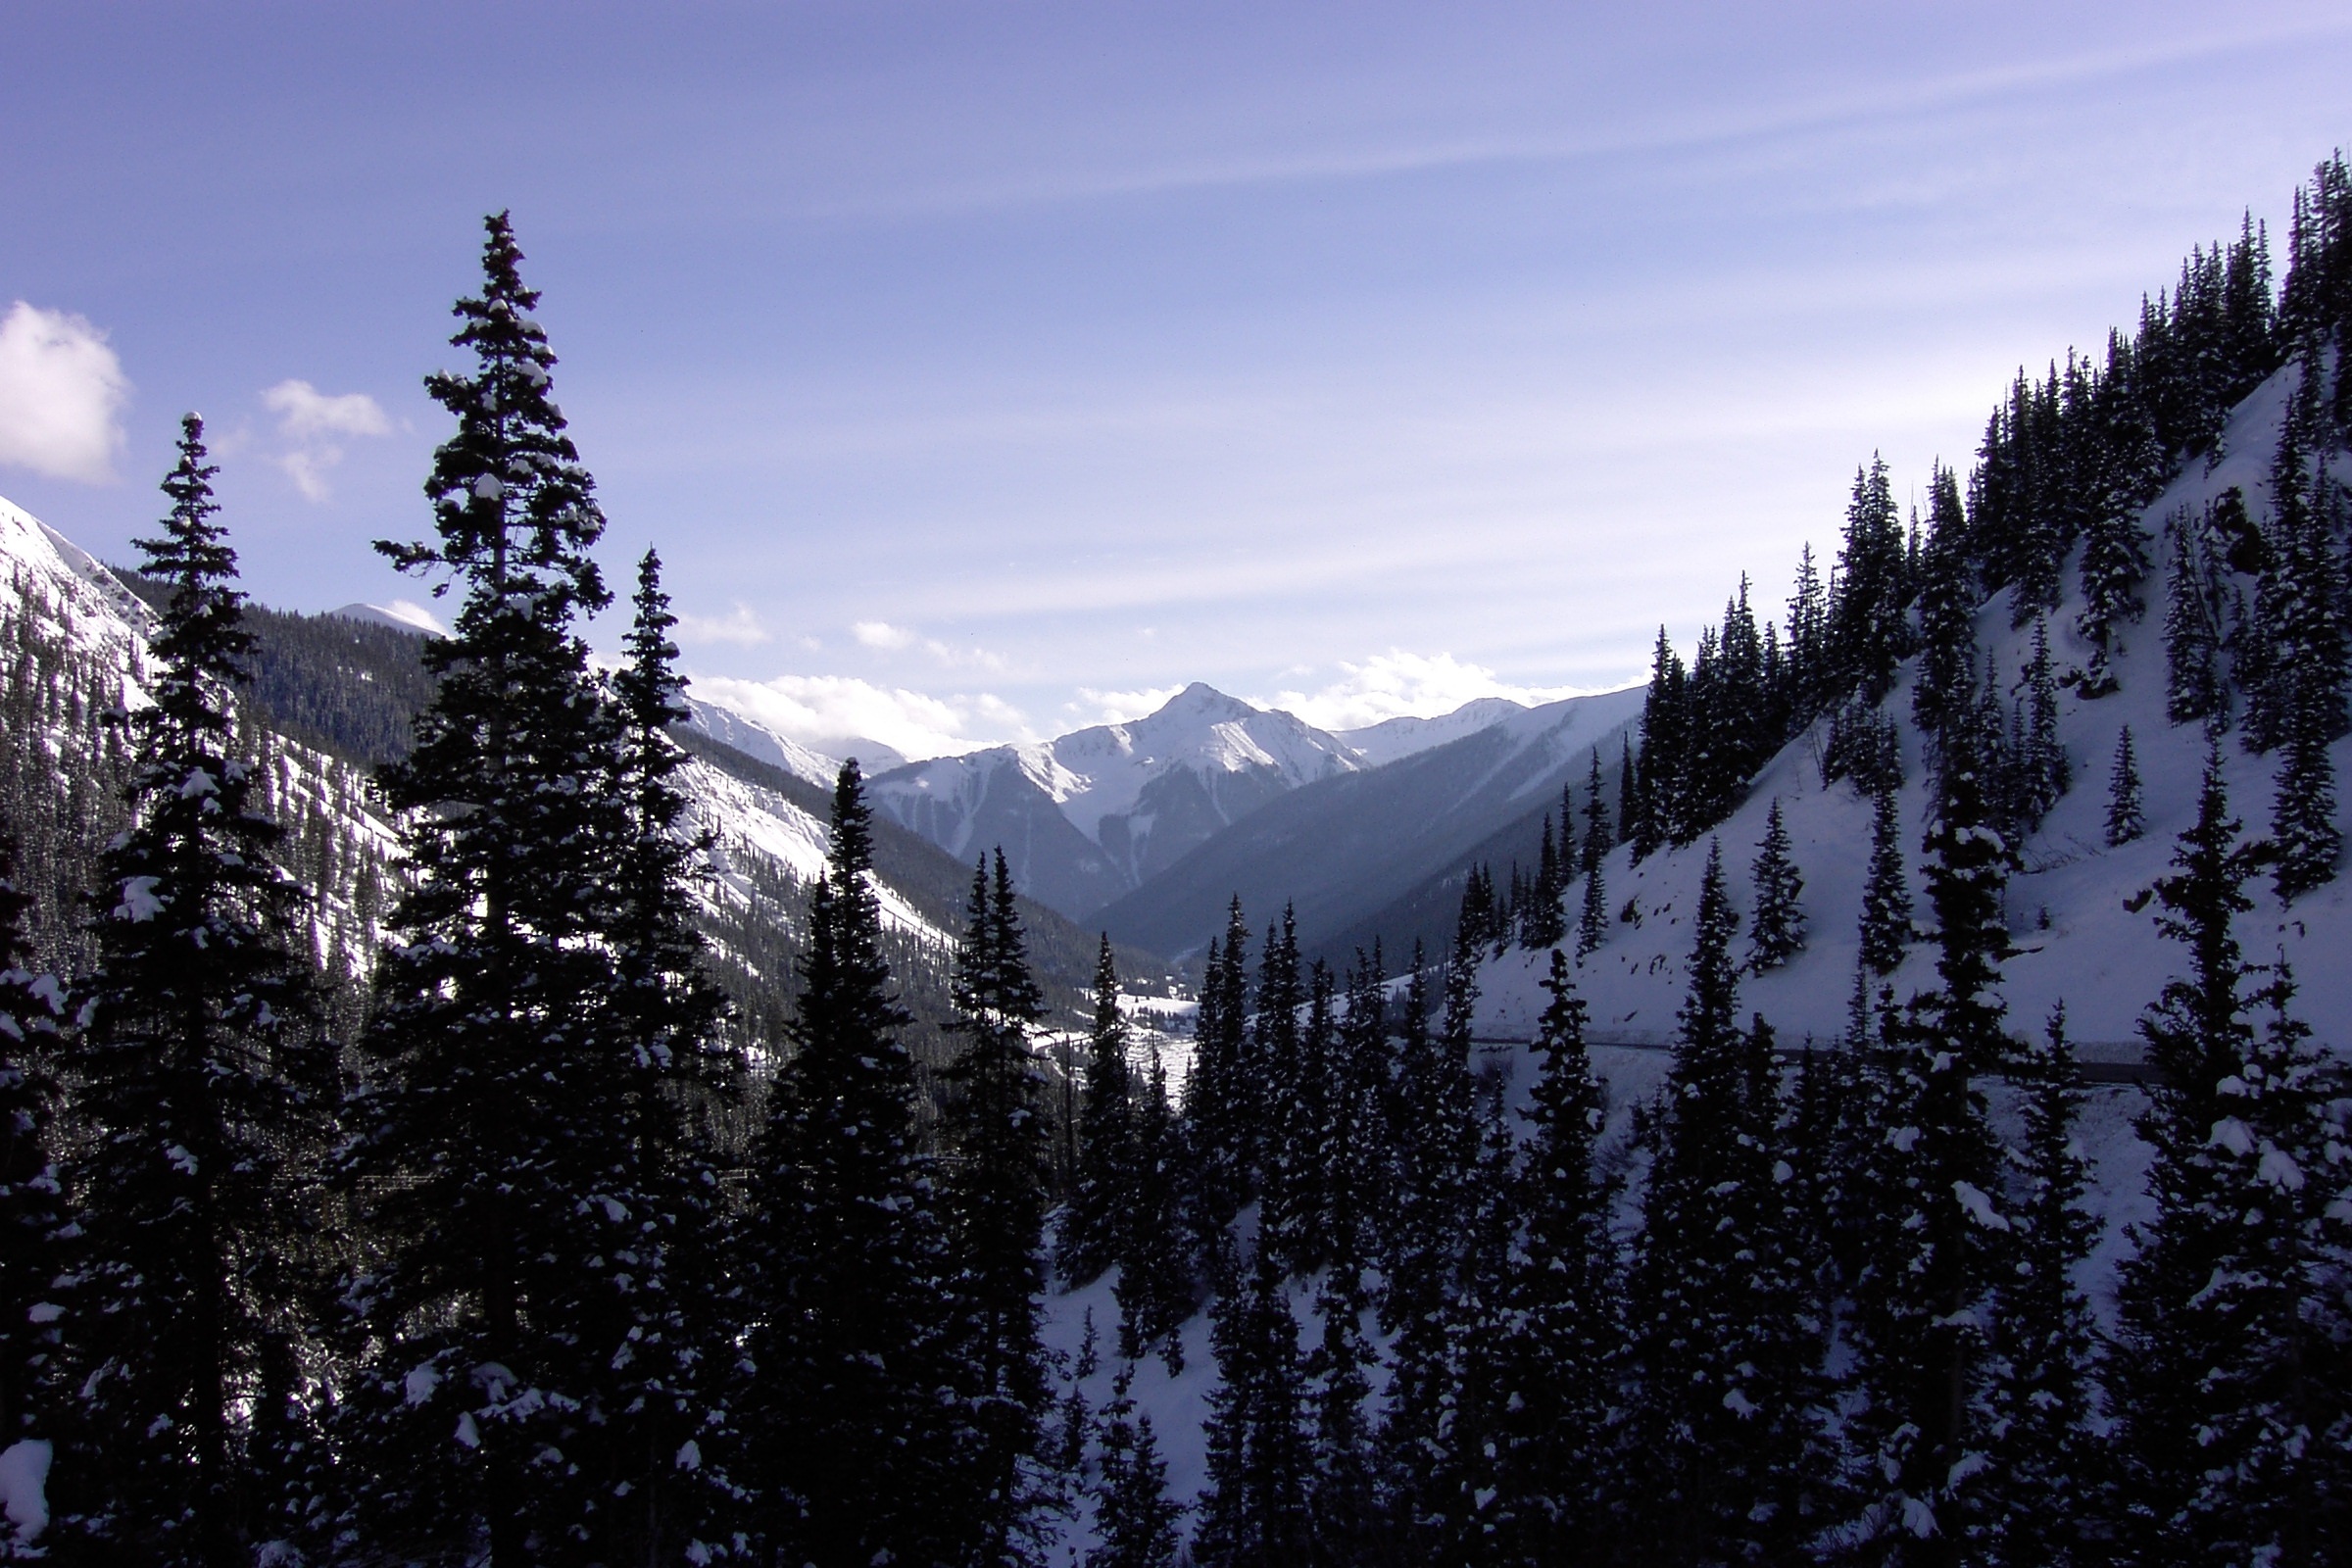
landscape, tree, nature, forest, wilderness, mountain, snow, winter, cloud, mountain range, scenery, weather, season, ridge, summit, colorado, mountains, alps, landform, geographical feature, woody plant, mountainous landforms